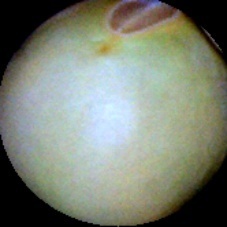
Label: Immature